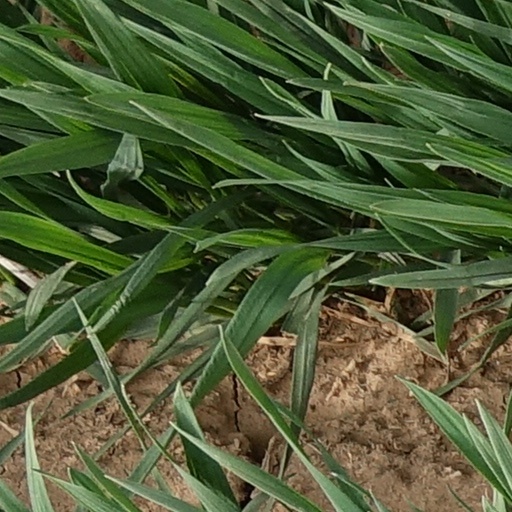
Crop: wheat